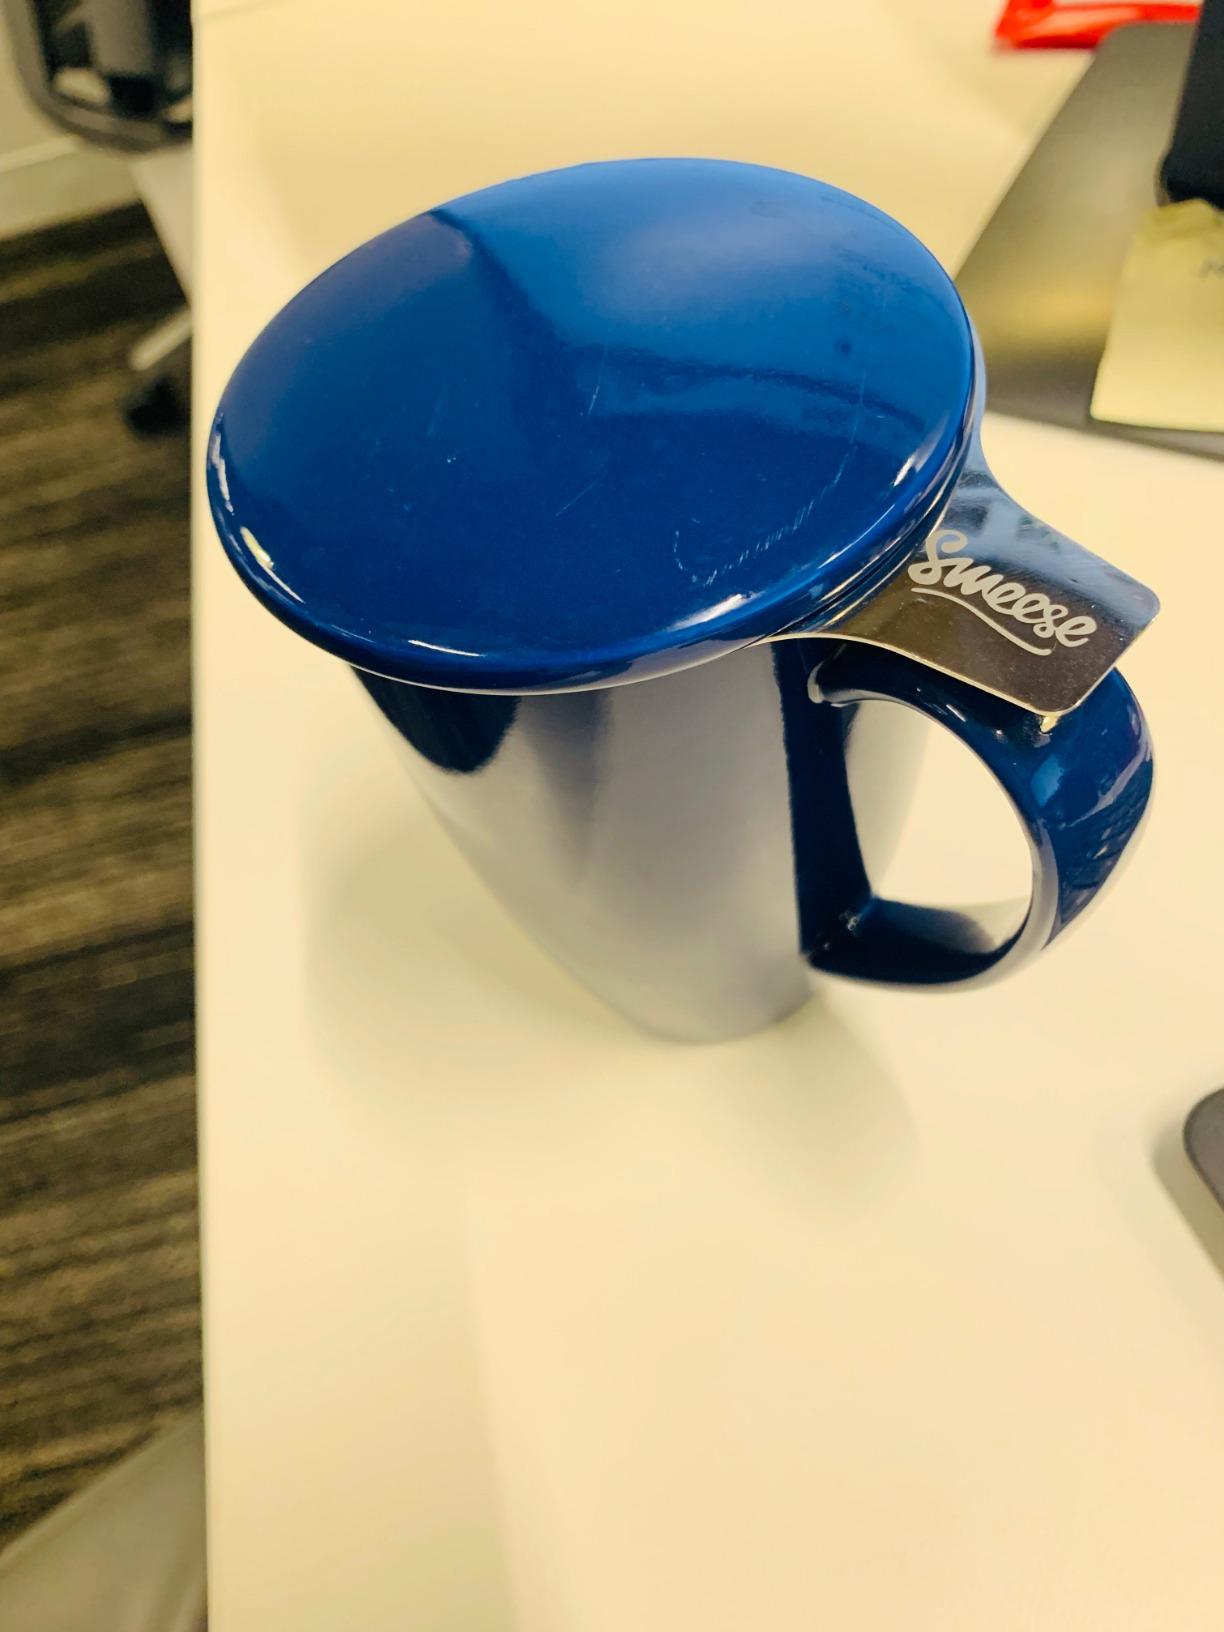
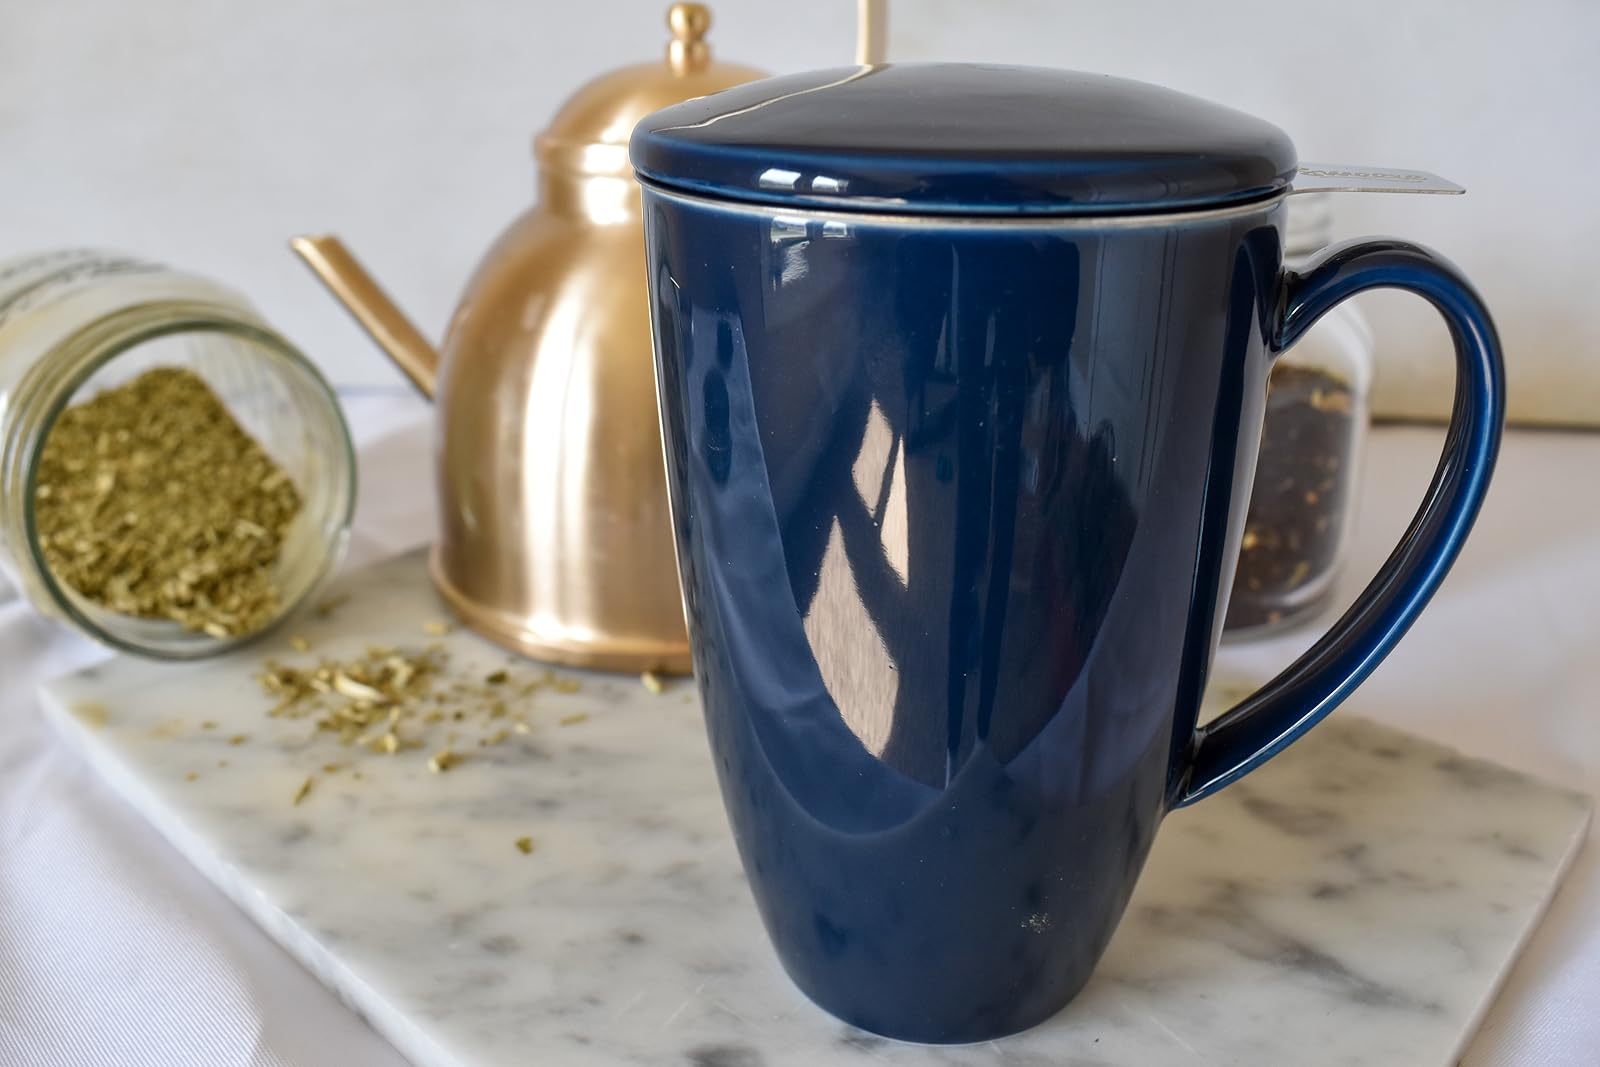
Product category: items_mug
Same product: yes